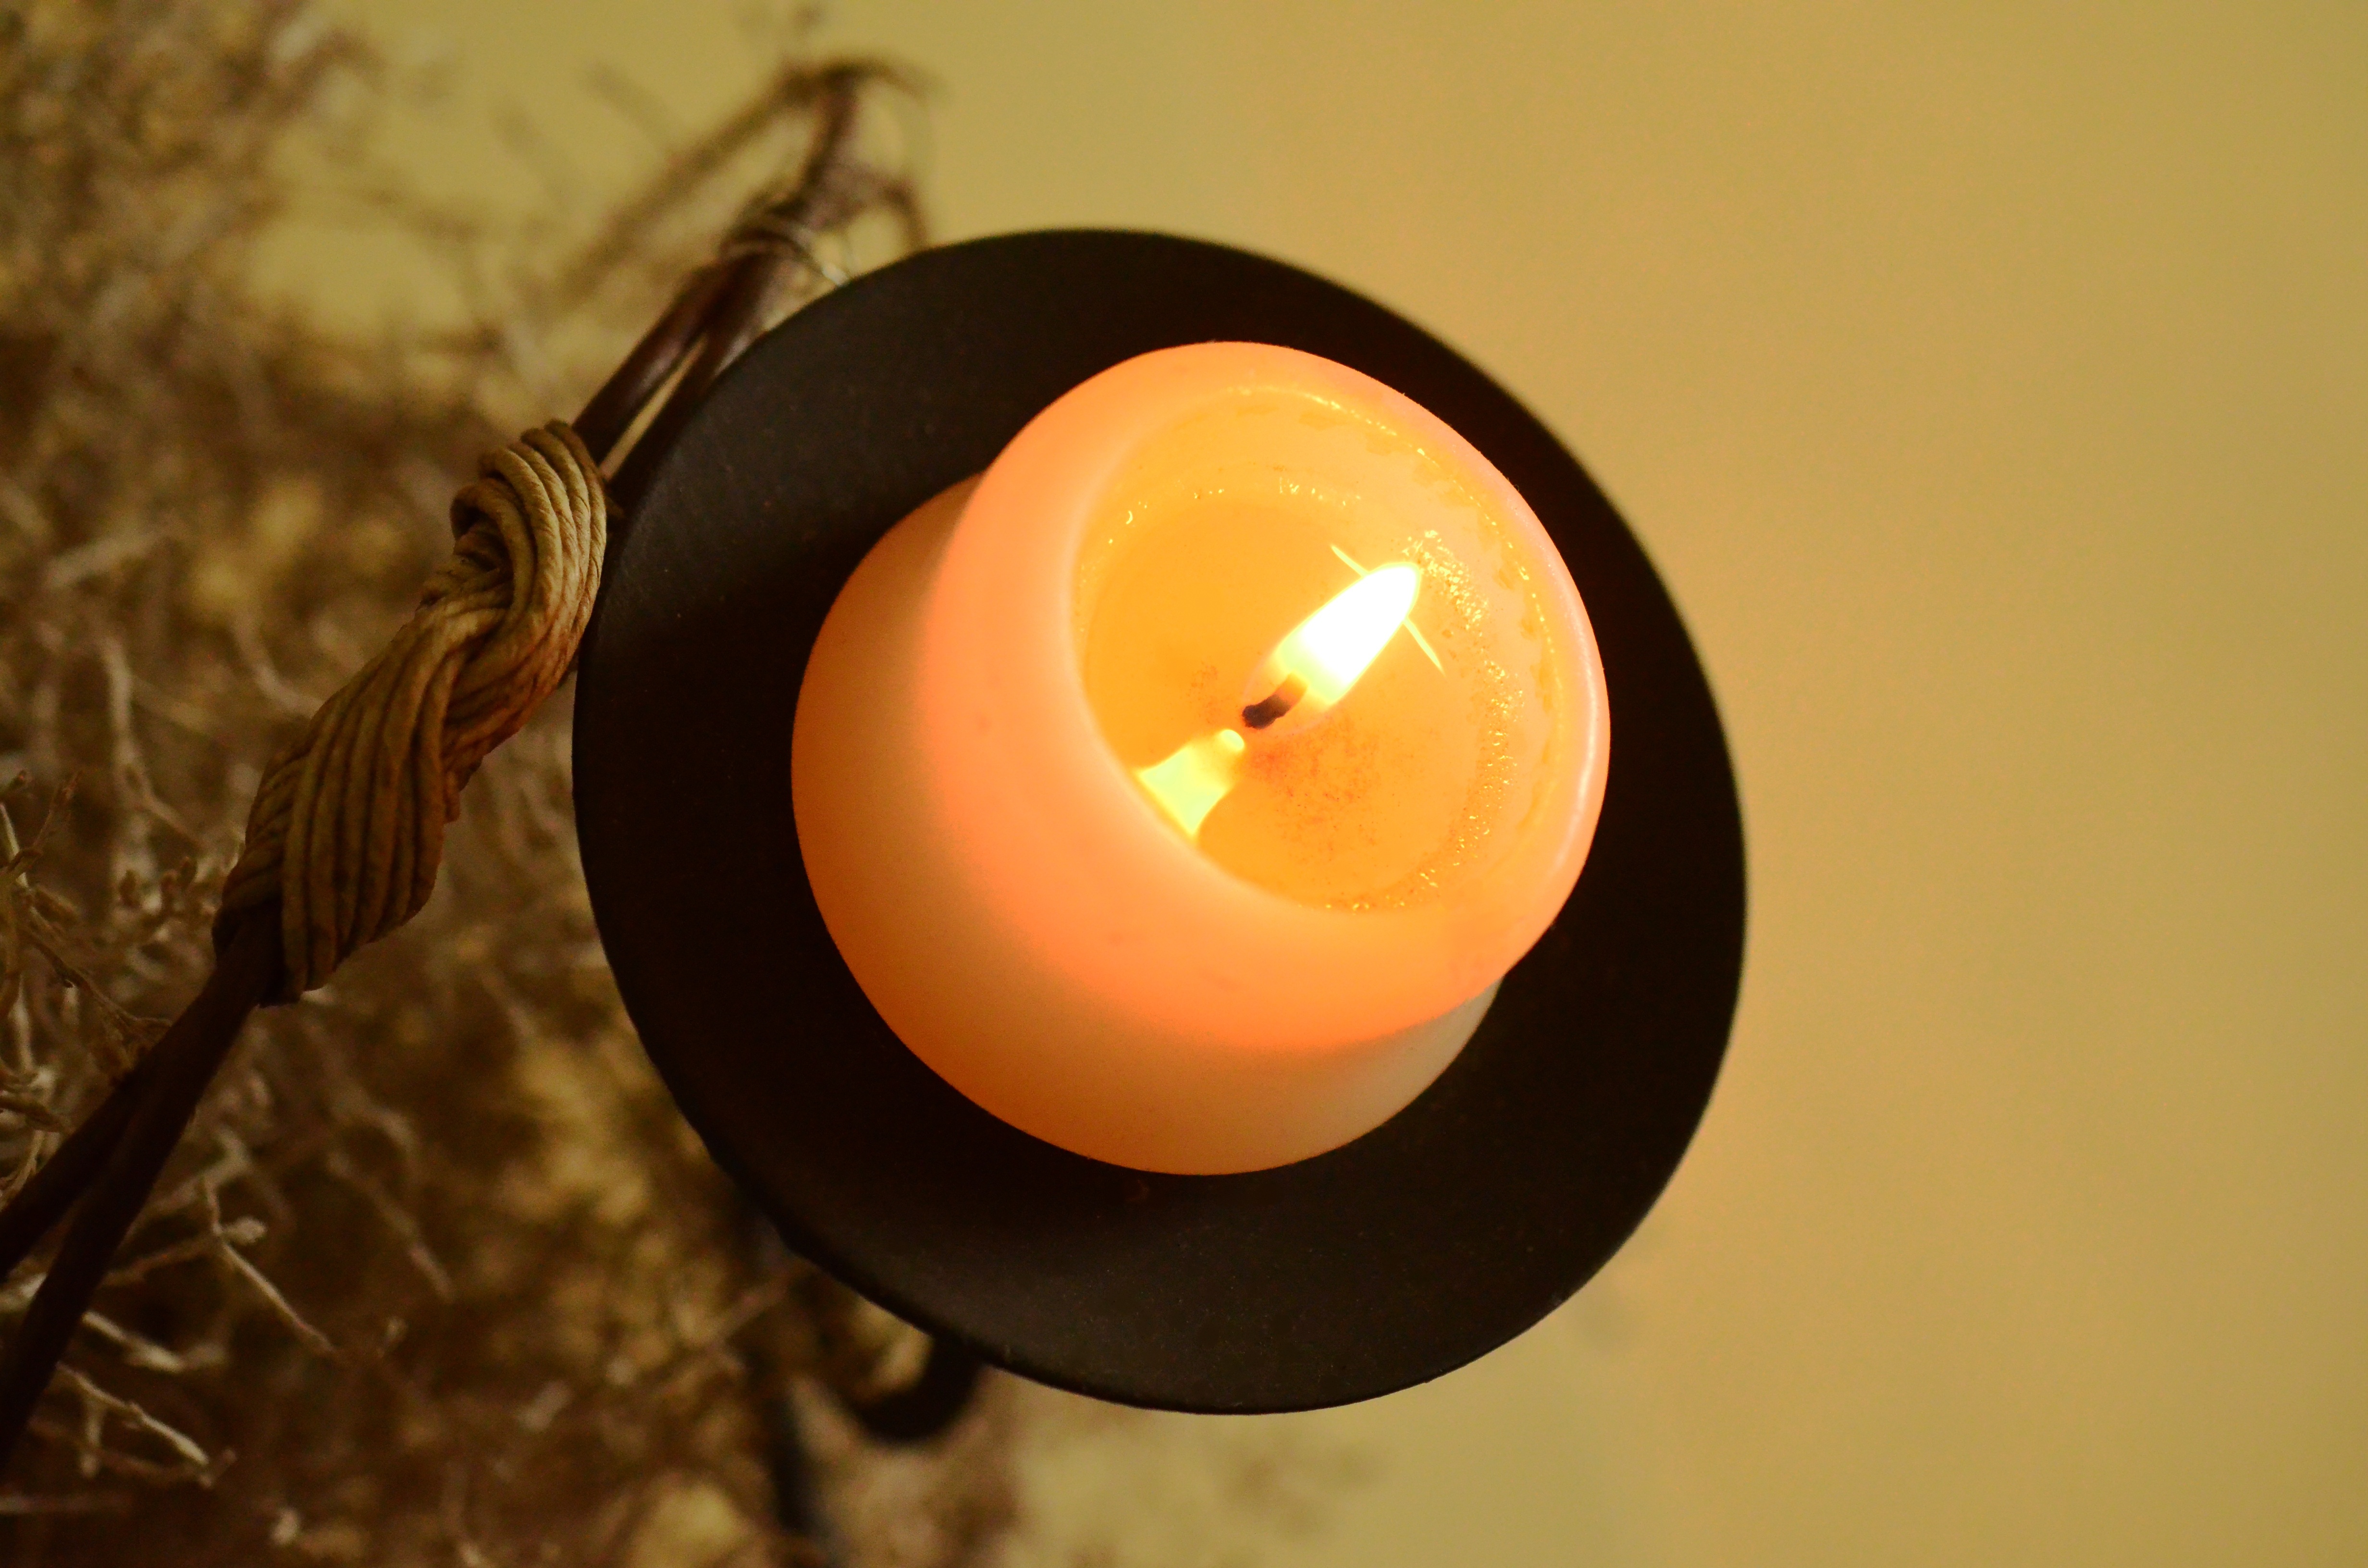
light, decoration, color, flame, yellow, candle, lighting, heat, circle, burn, close up, advent, light fixture, wick, candlelight, wax, macro photography